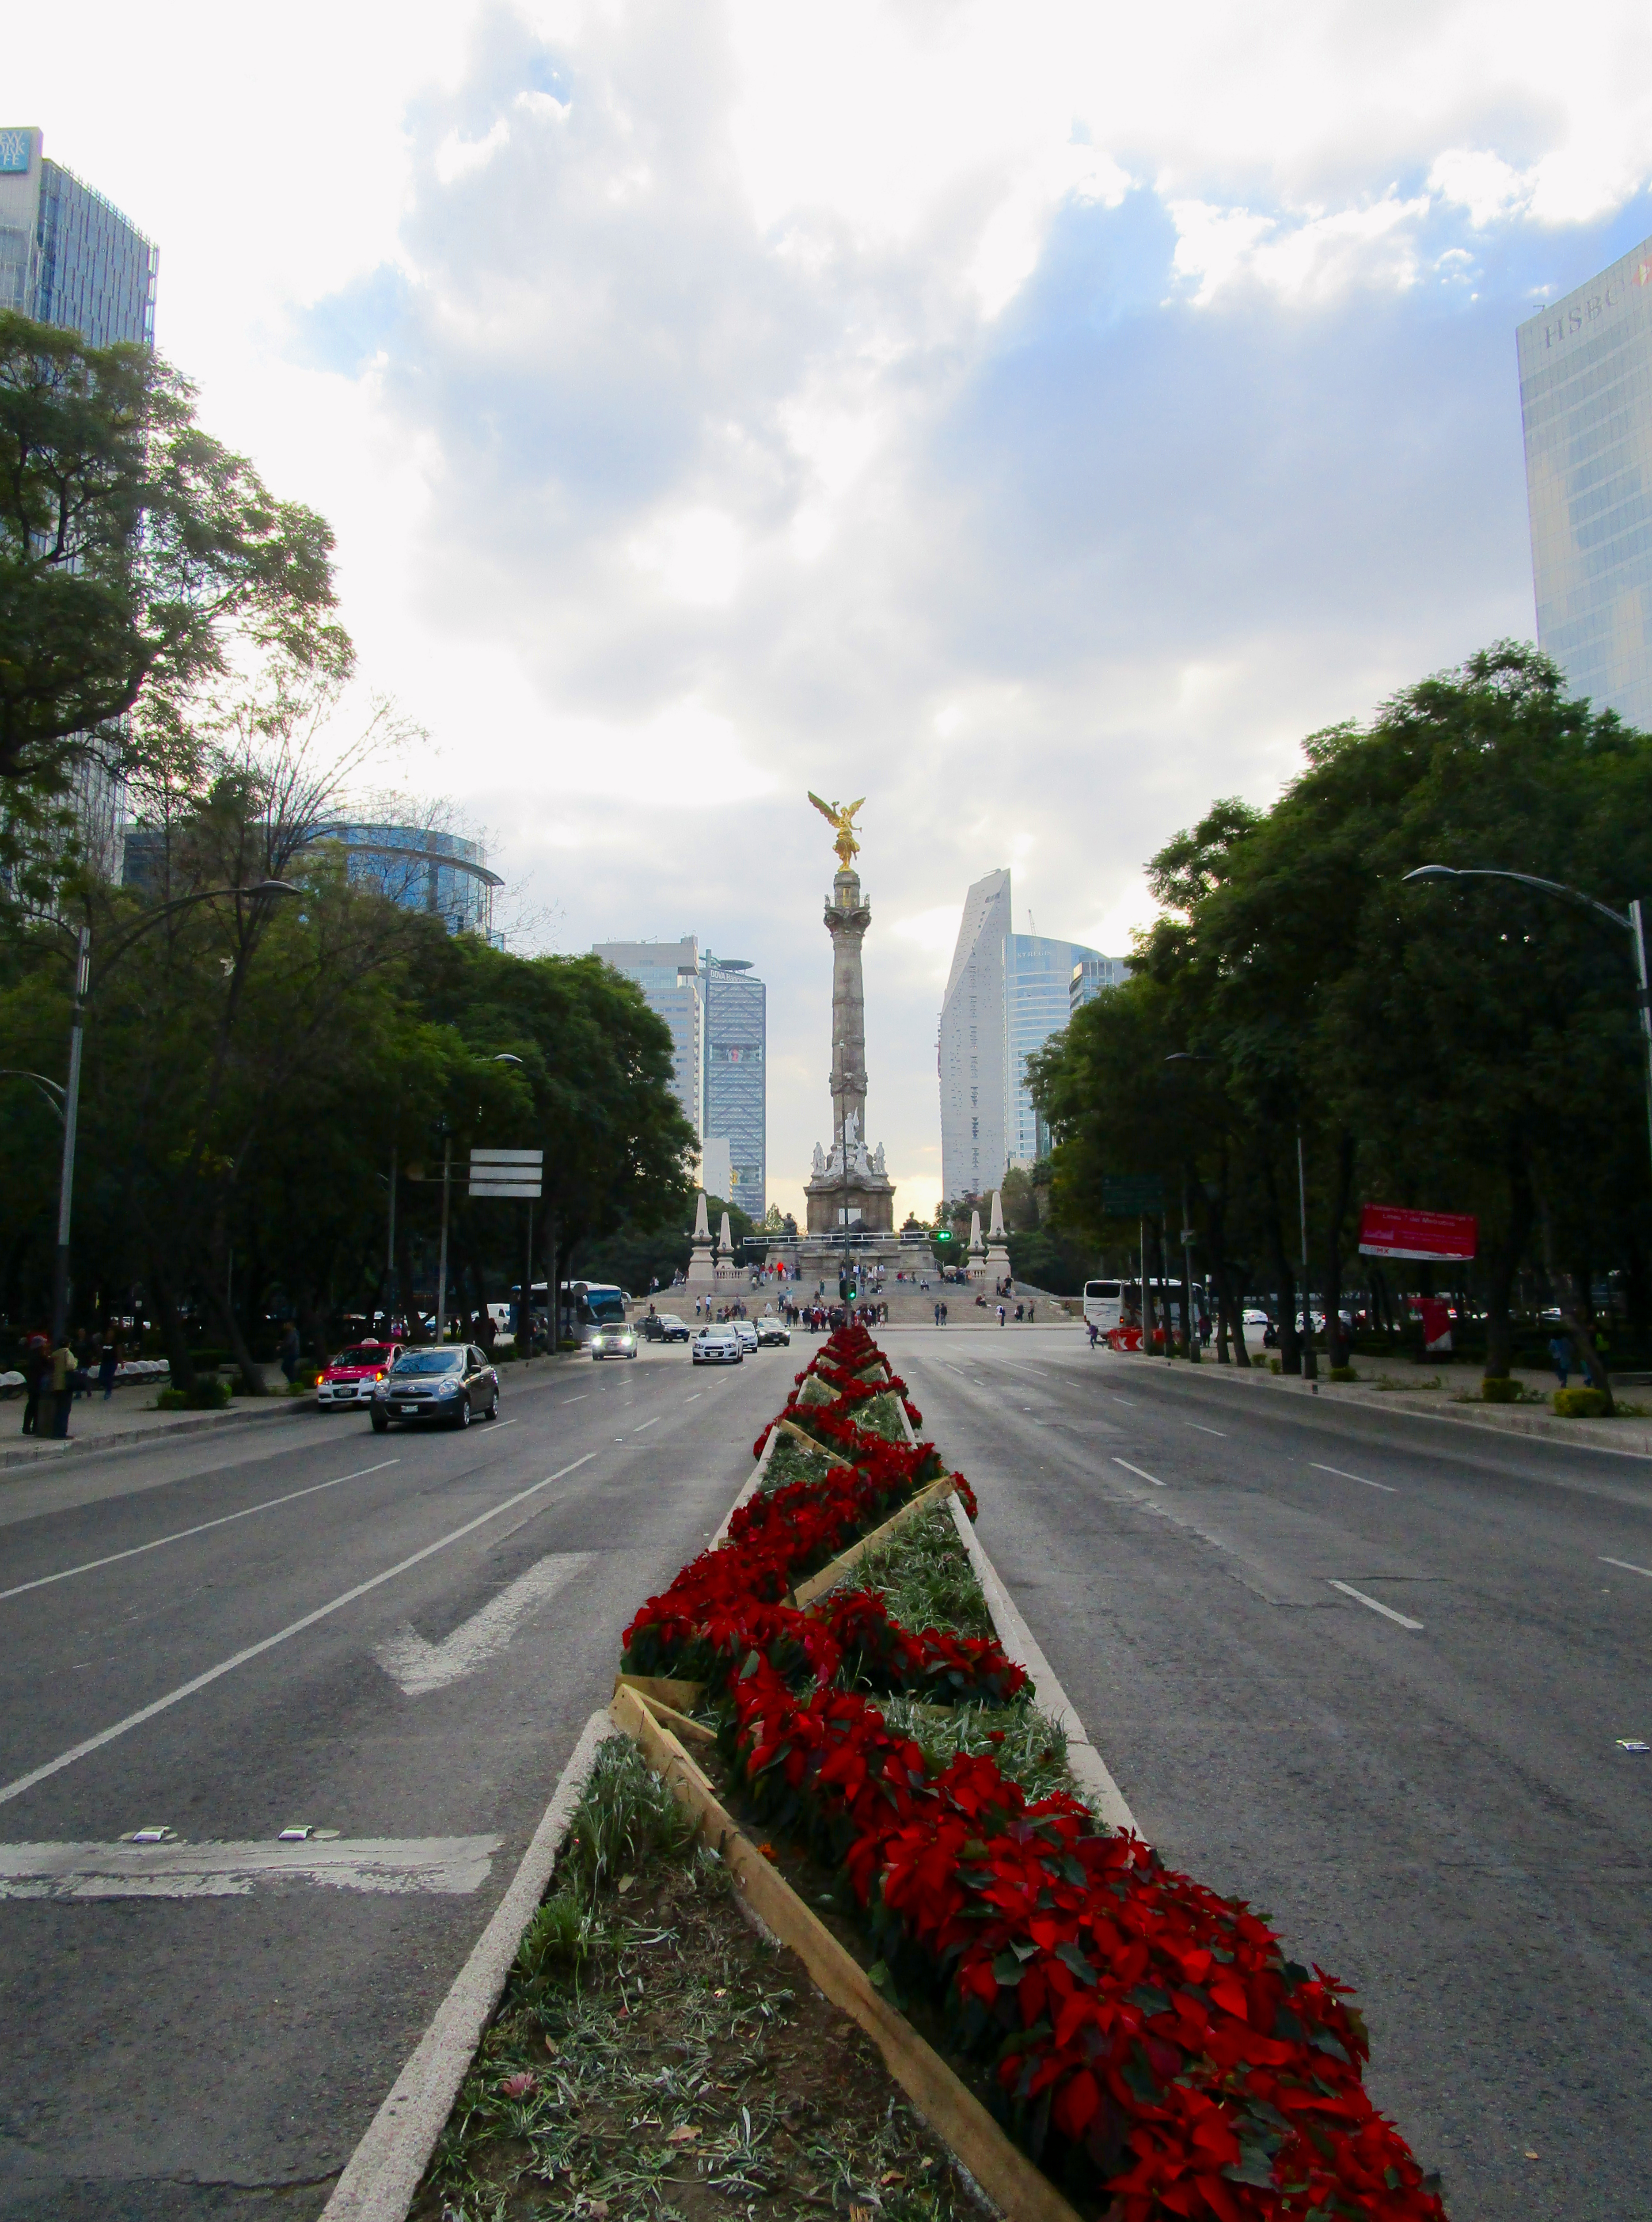
monument, sculpture, avenue, independence, victory, mexico, city, history, road, landmark, red, sky, urban area, street, lane, town, architecture, public space, human settlement, tree, thoroughfare, metropolitan area, infrastructure, road surface, asphalt, traffic, tower, plant, sidewalk, urban design, tourism, residential area, pedestrian, building, downtown, metropolis, street light, vacation, town square, nonbuilding structure, tourist attraction